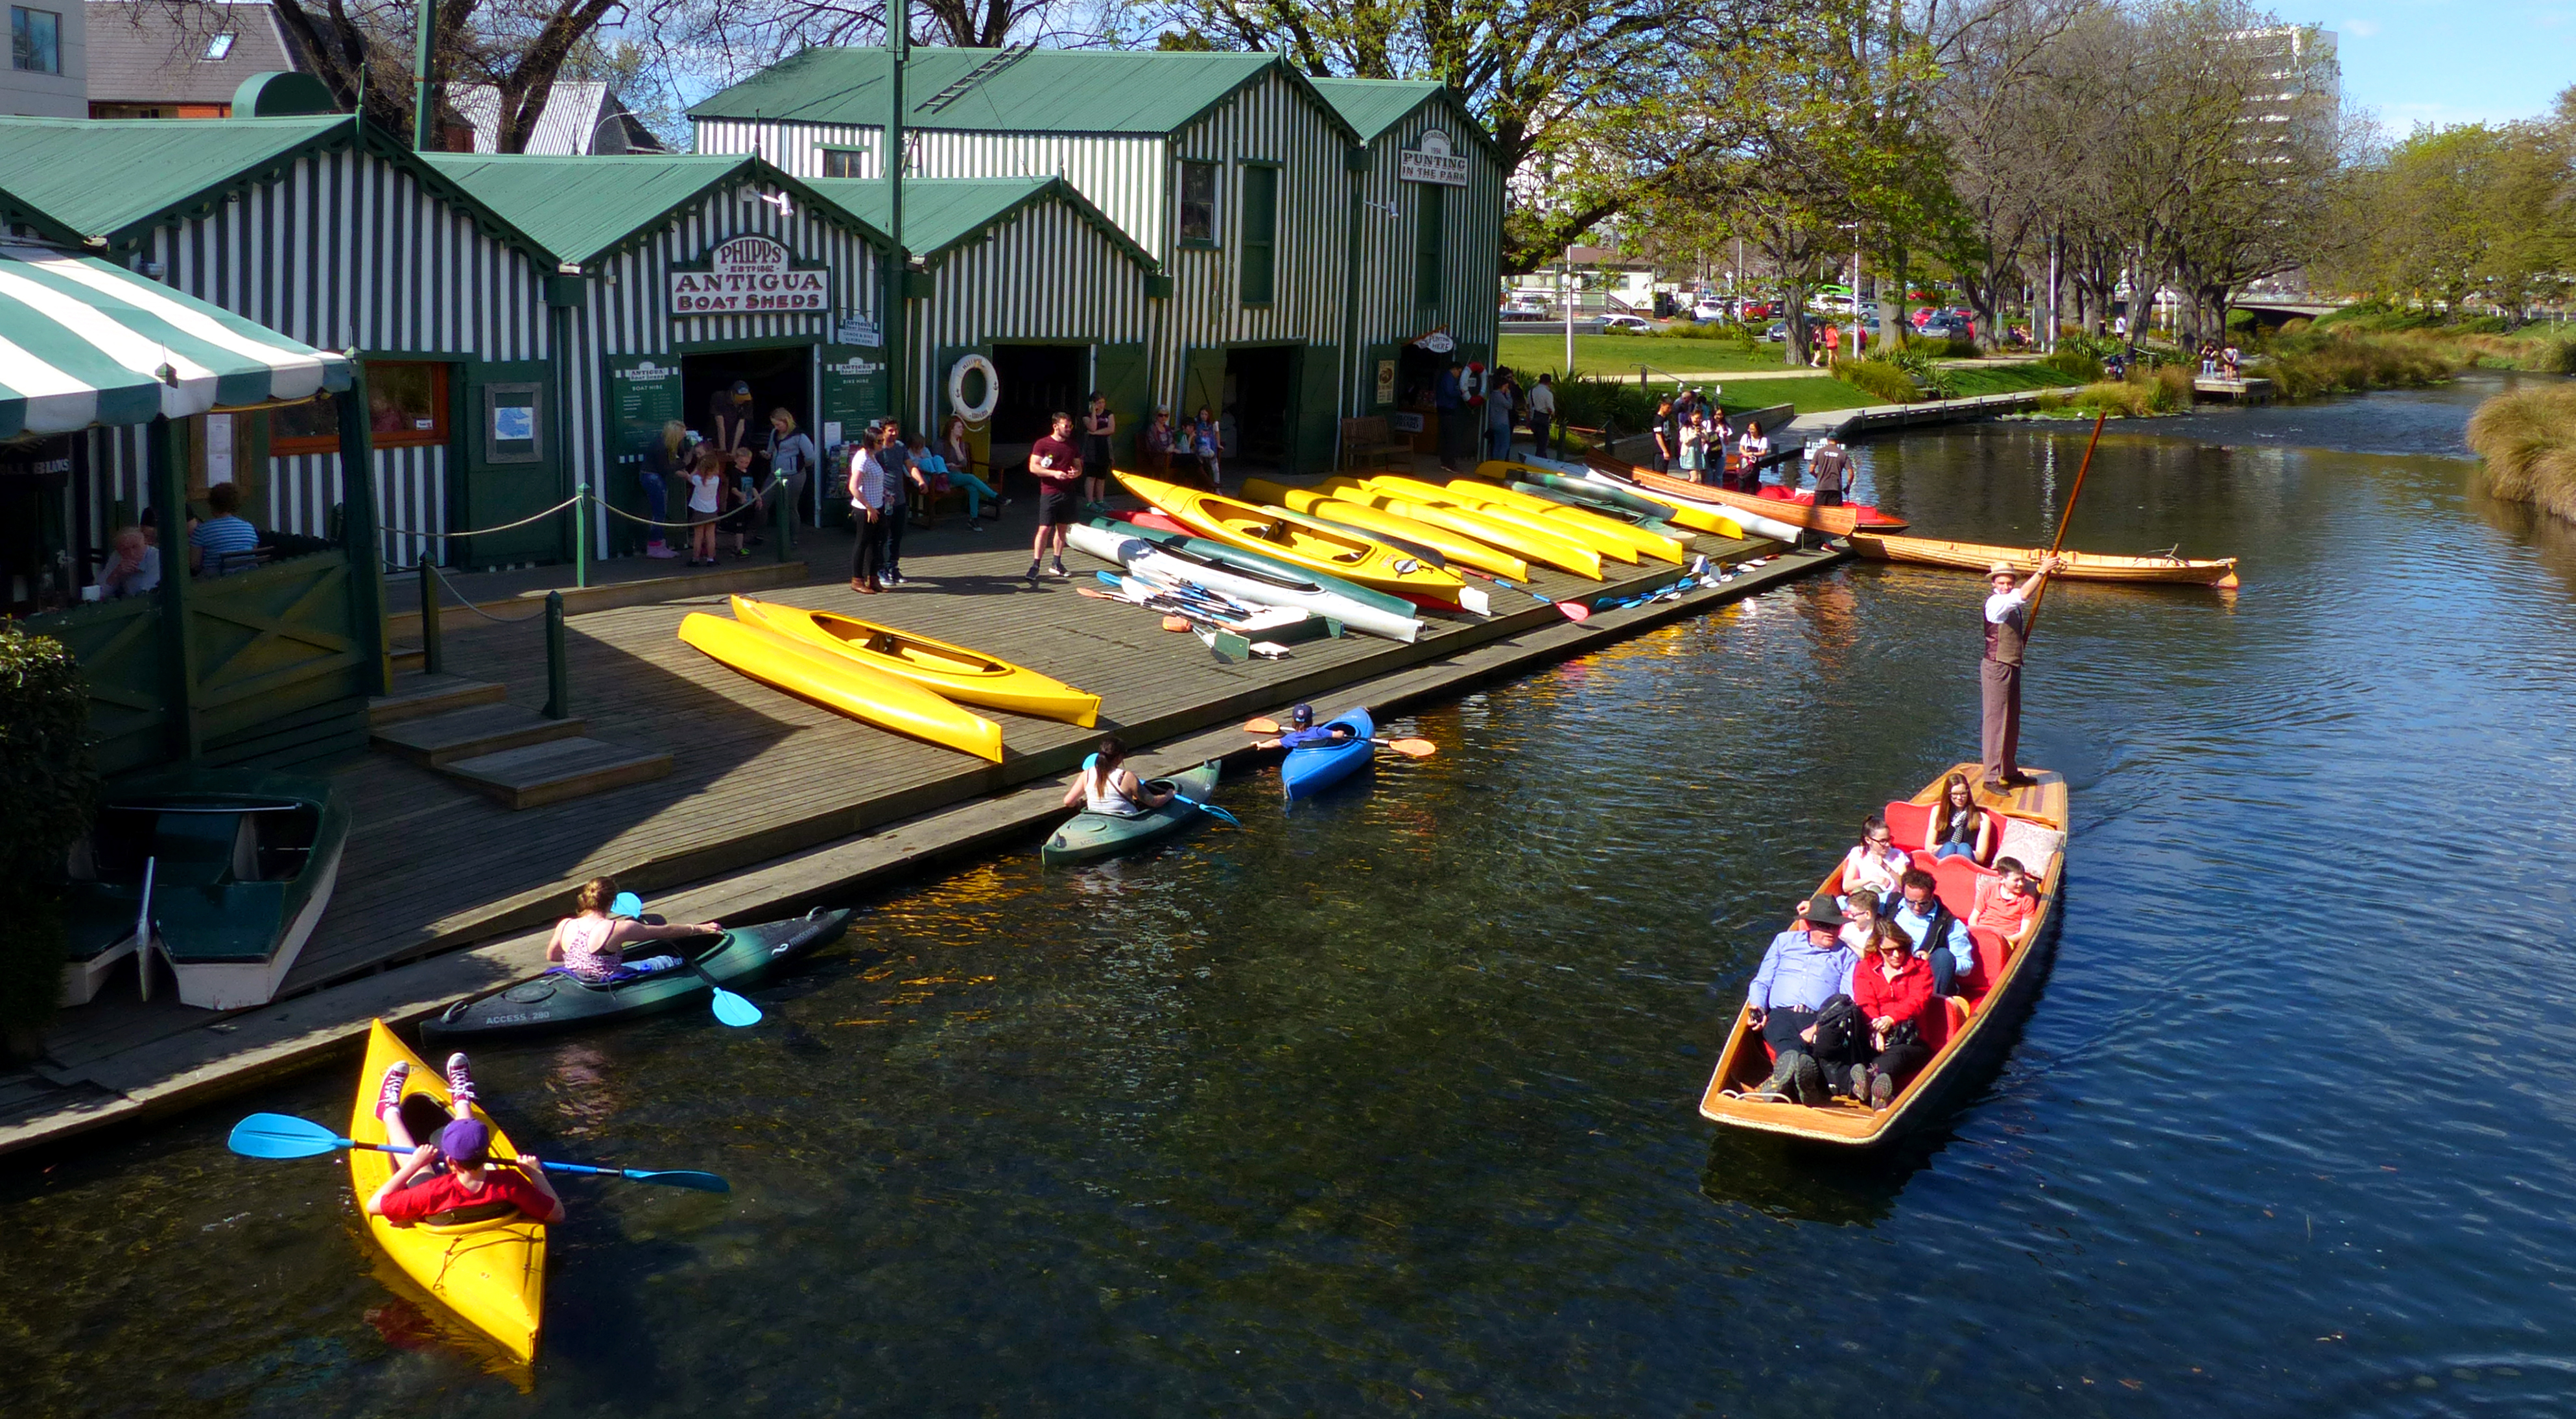
boat, river, paddle, vehicle, waterway, boating, christchurch, antiguaboatsheds, boathire, lumixfz2000, avionriverchristchurch, watercraft, rowing, raft, watercraft rowing